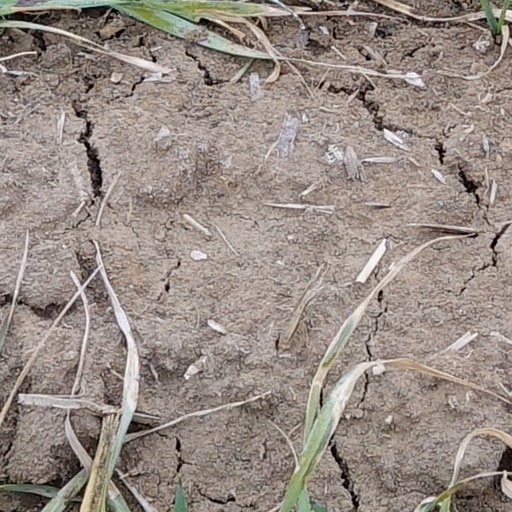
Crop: wheat